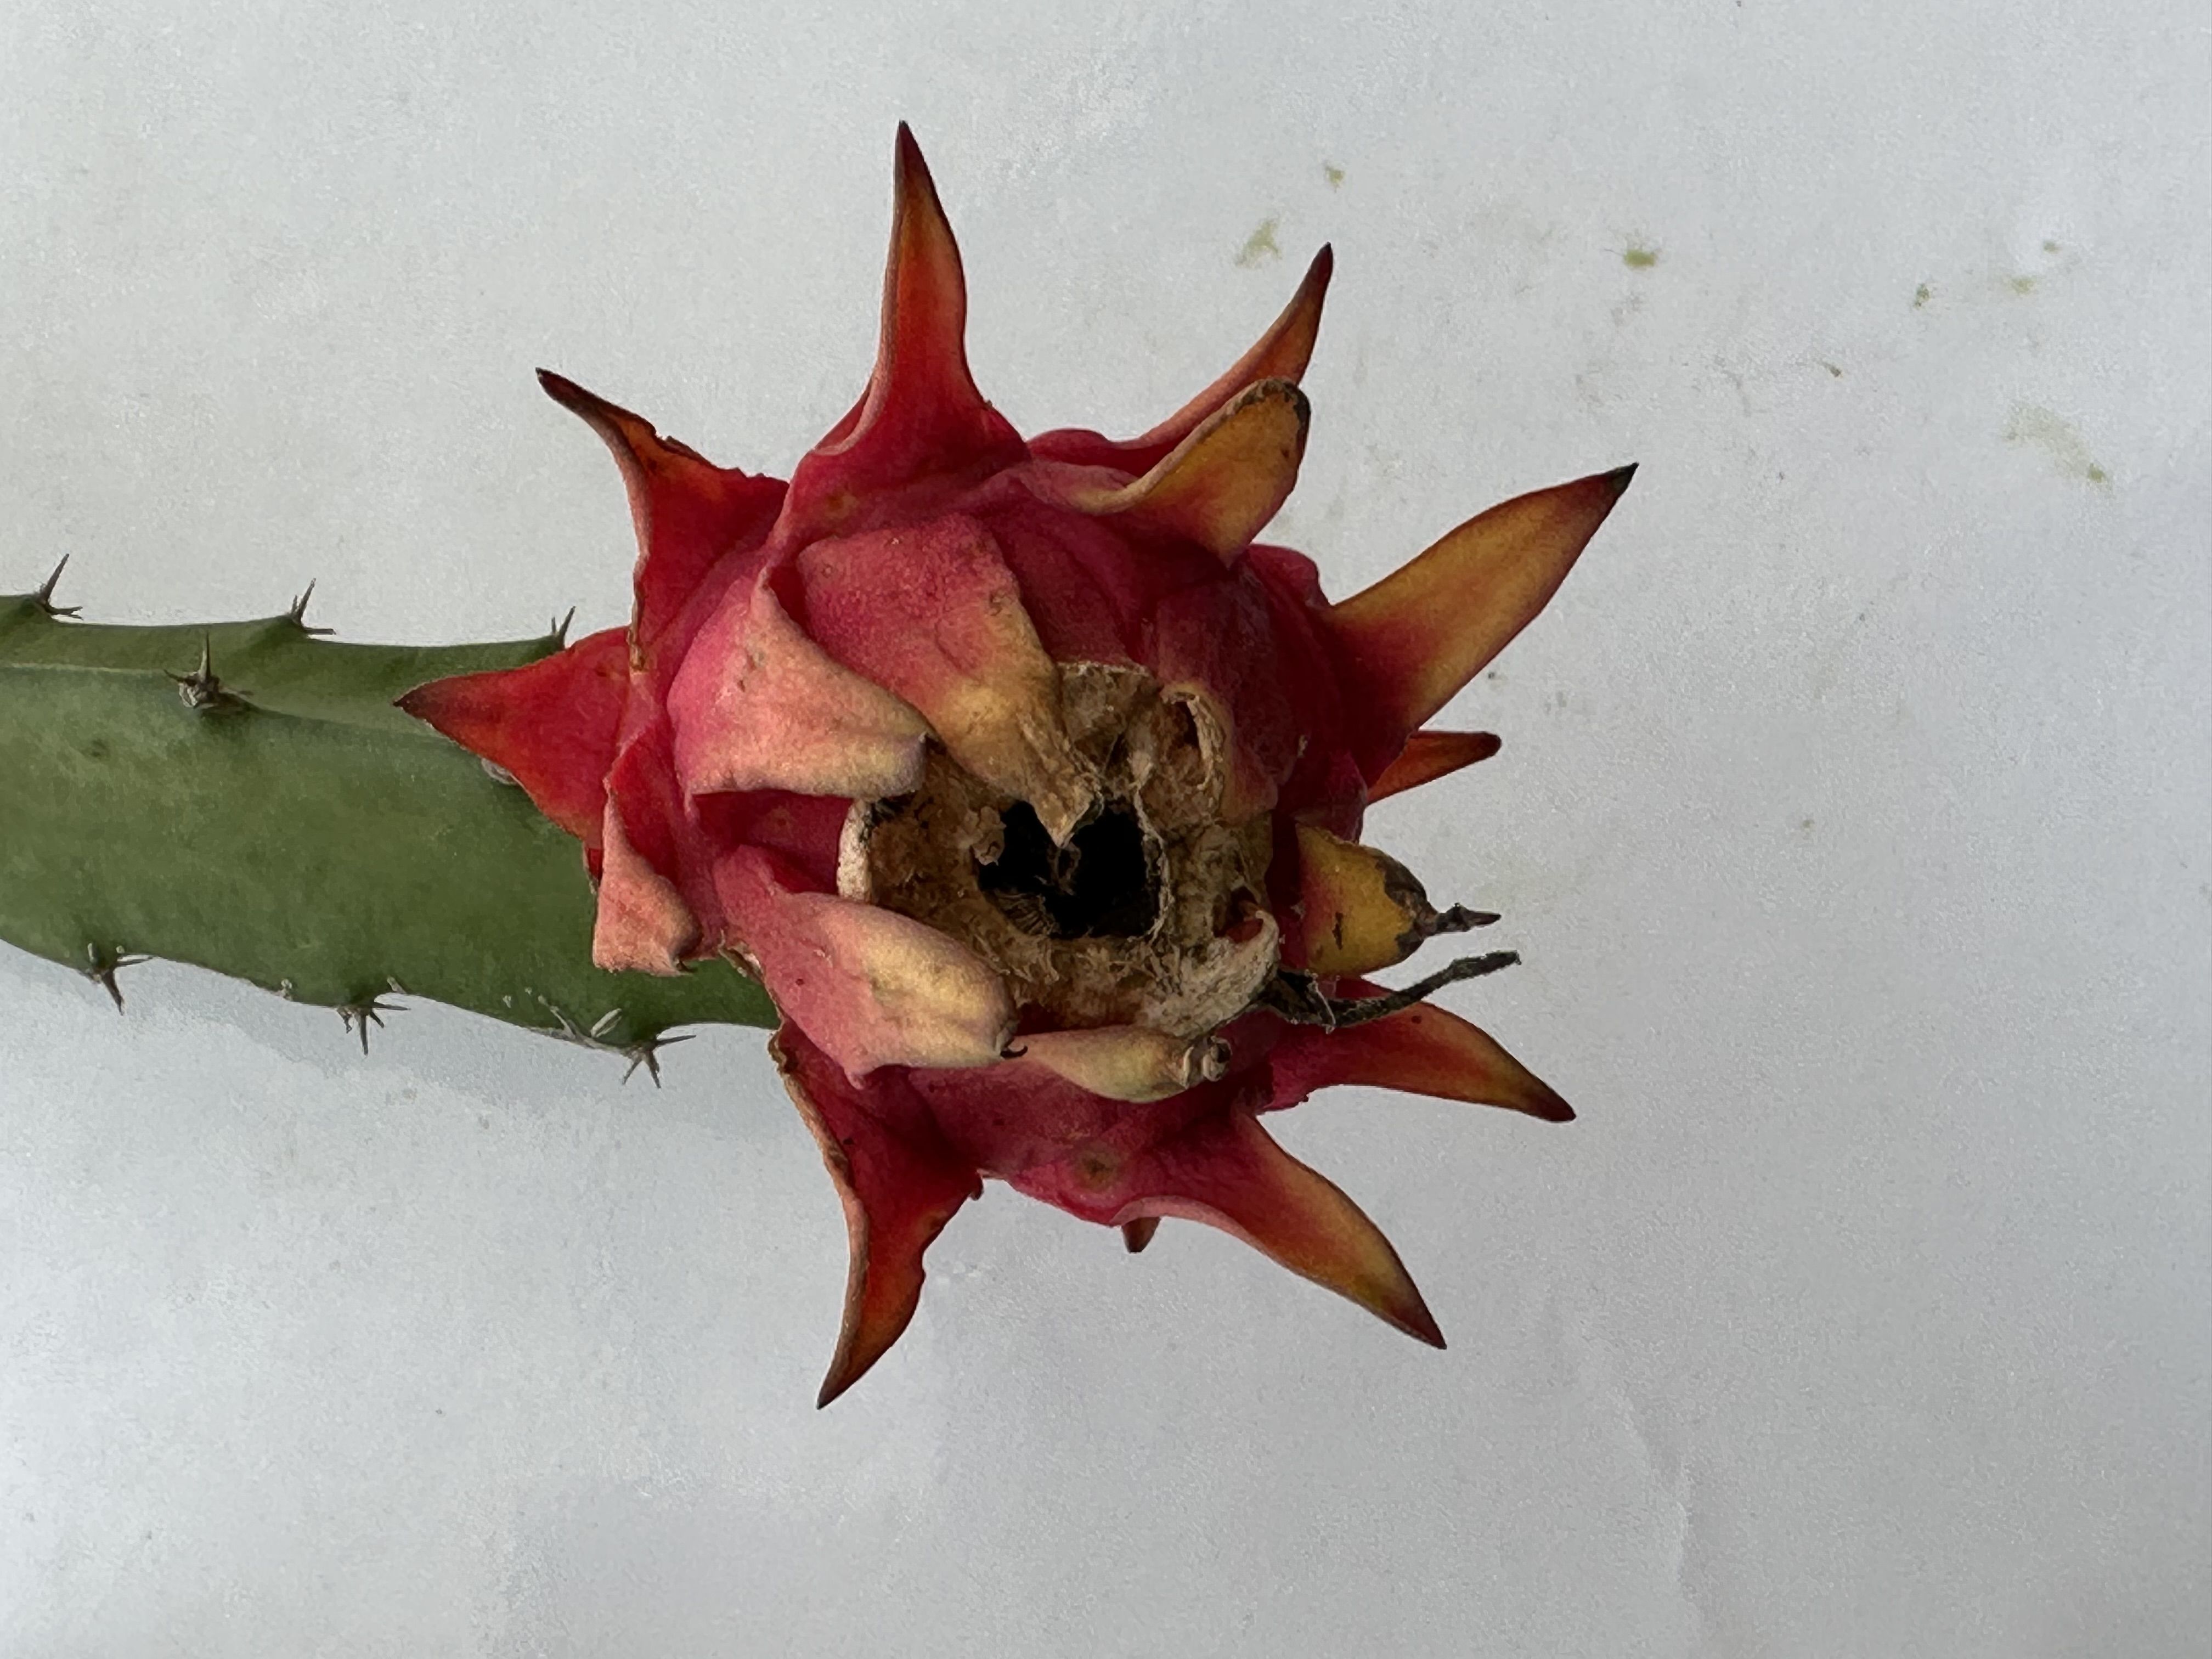
Label: Good fruit